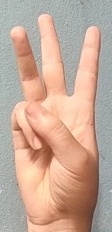
ASL sign: W